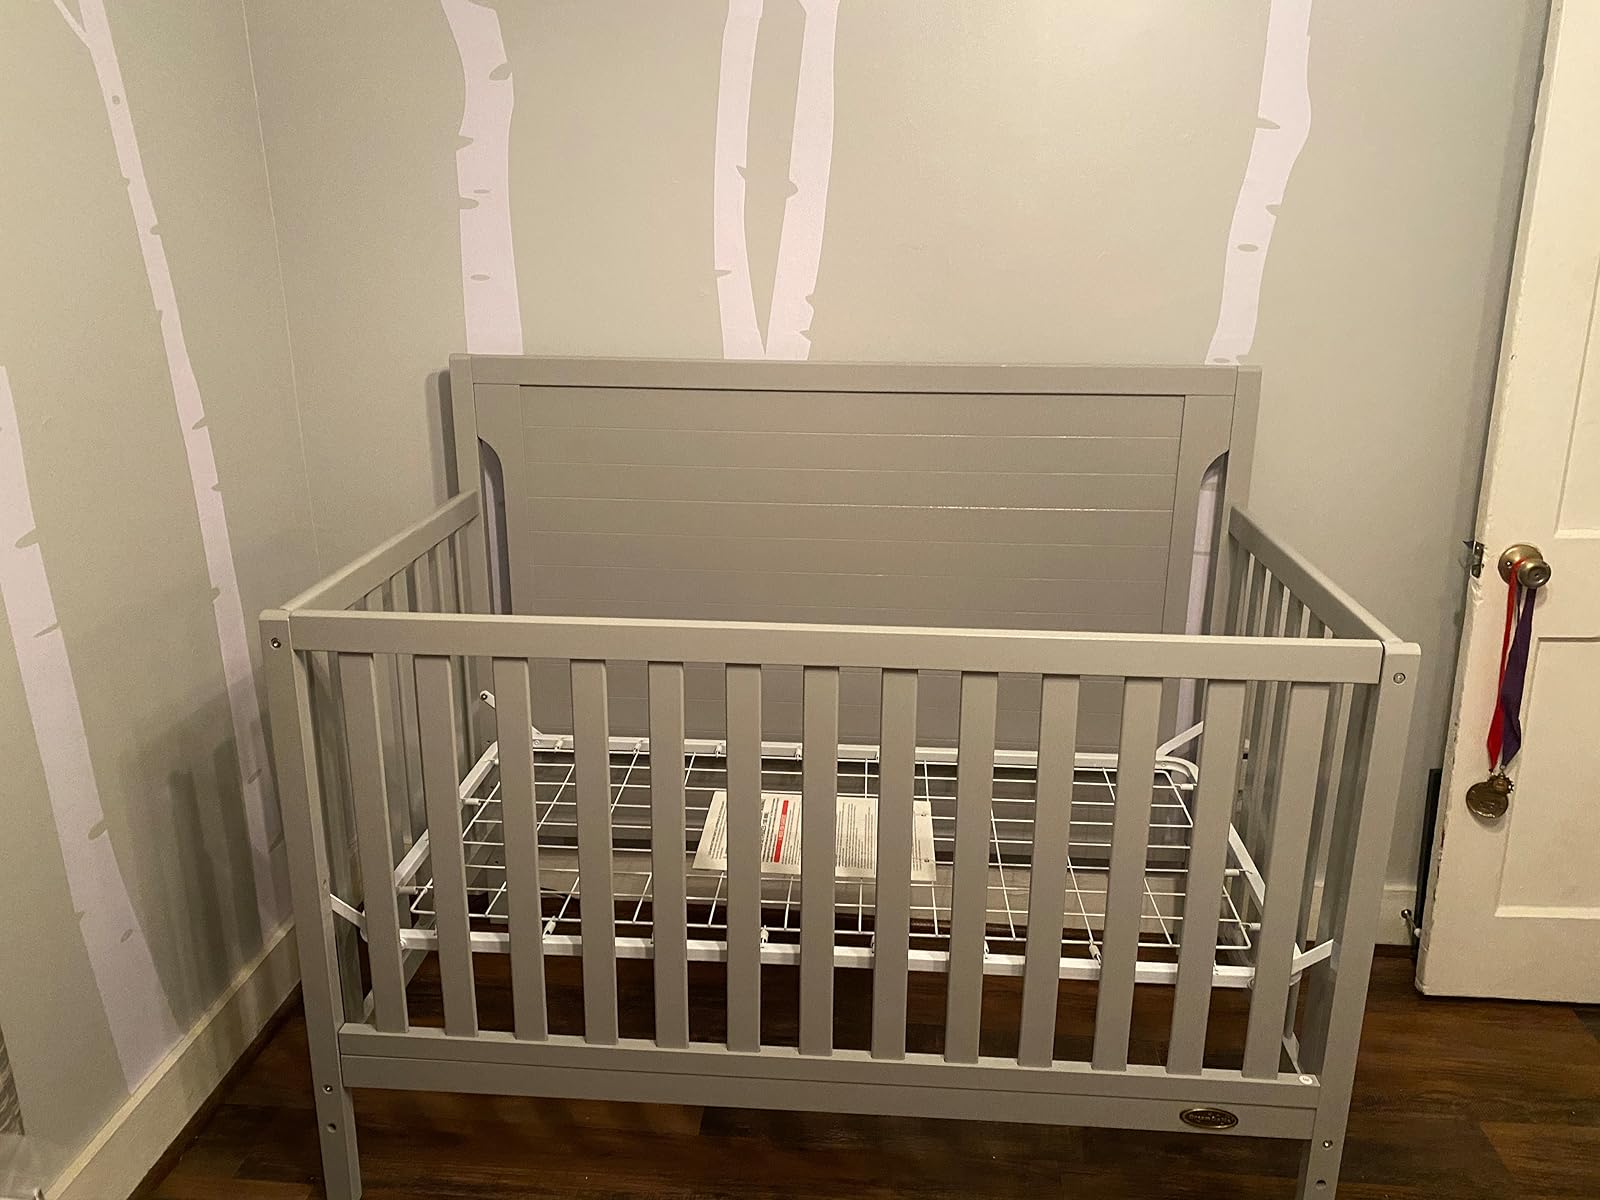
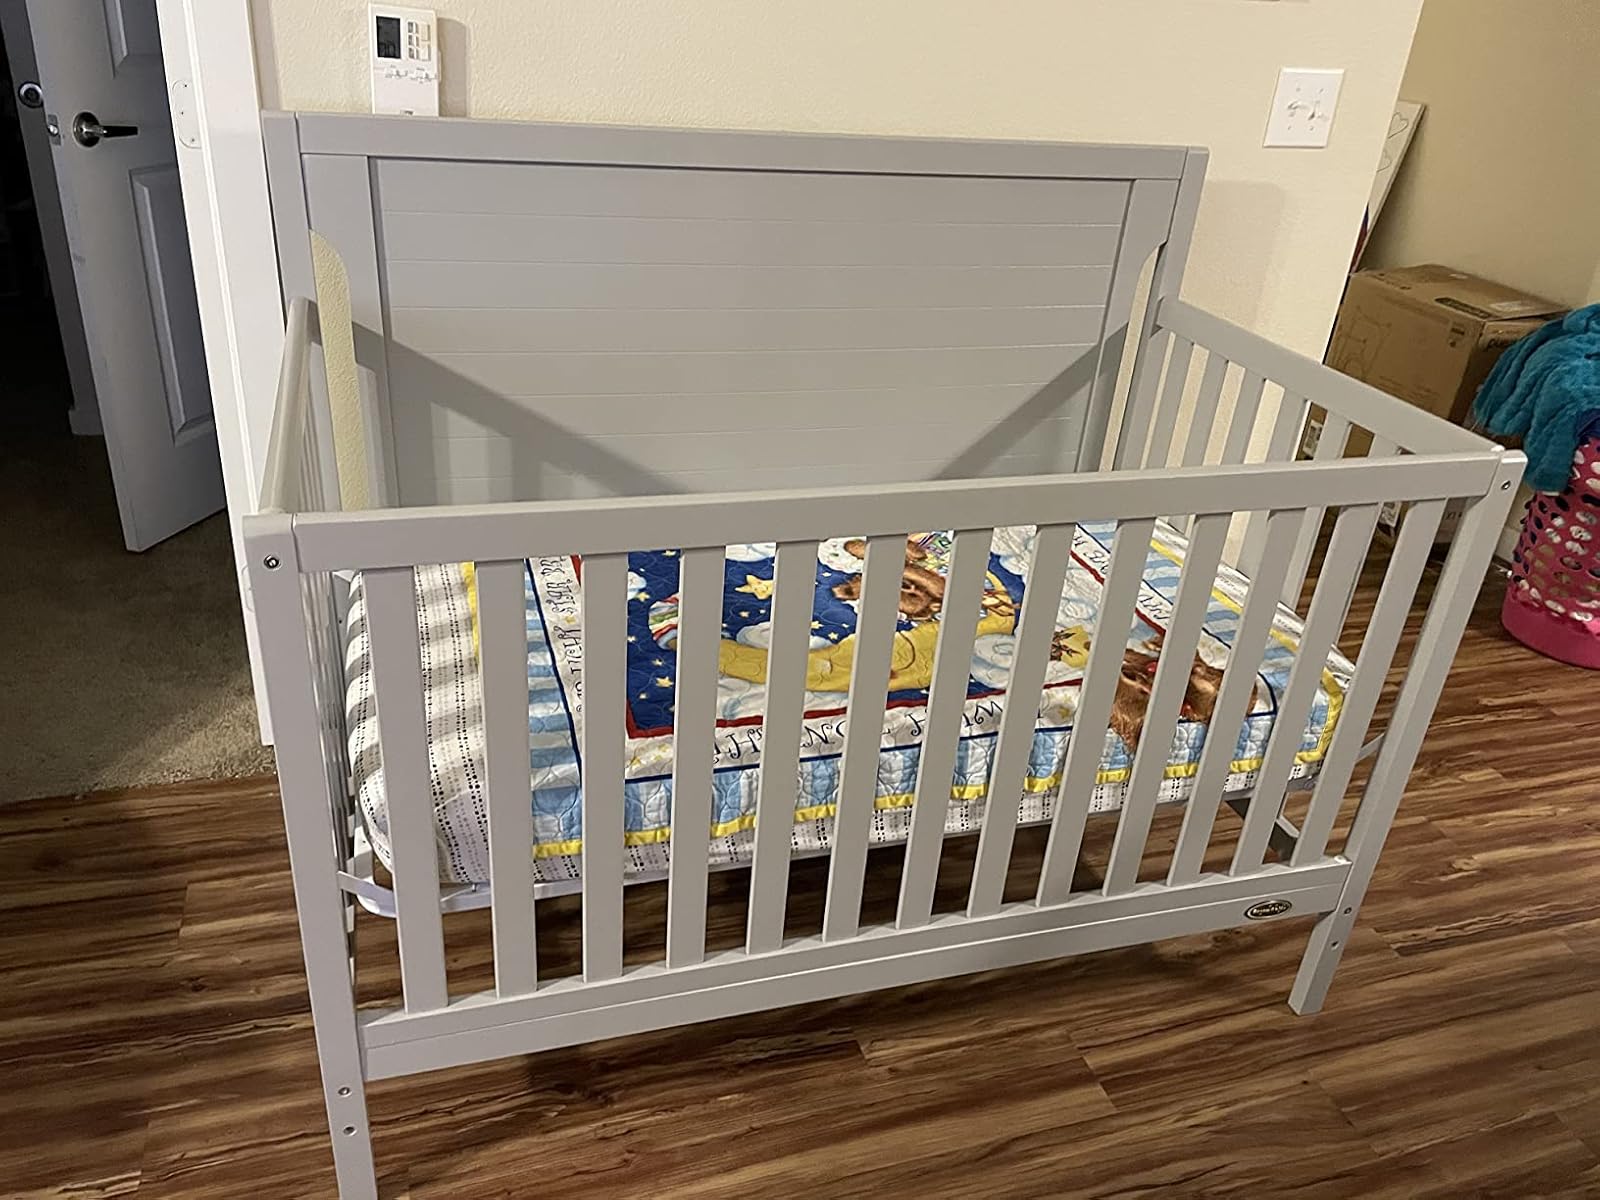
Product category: products_crib
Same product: yes